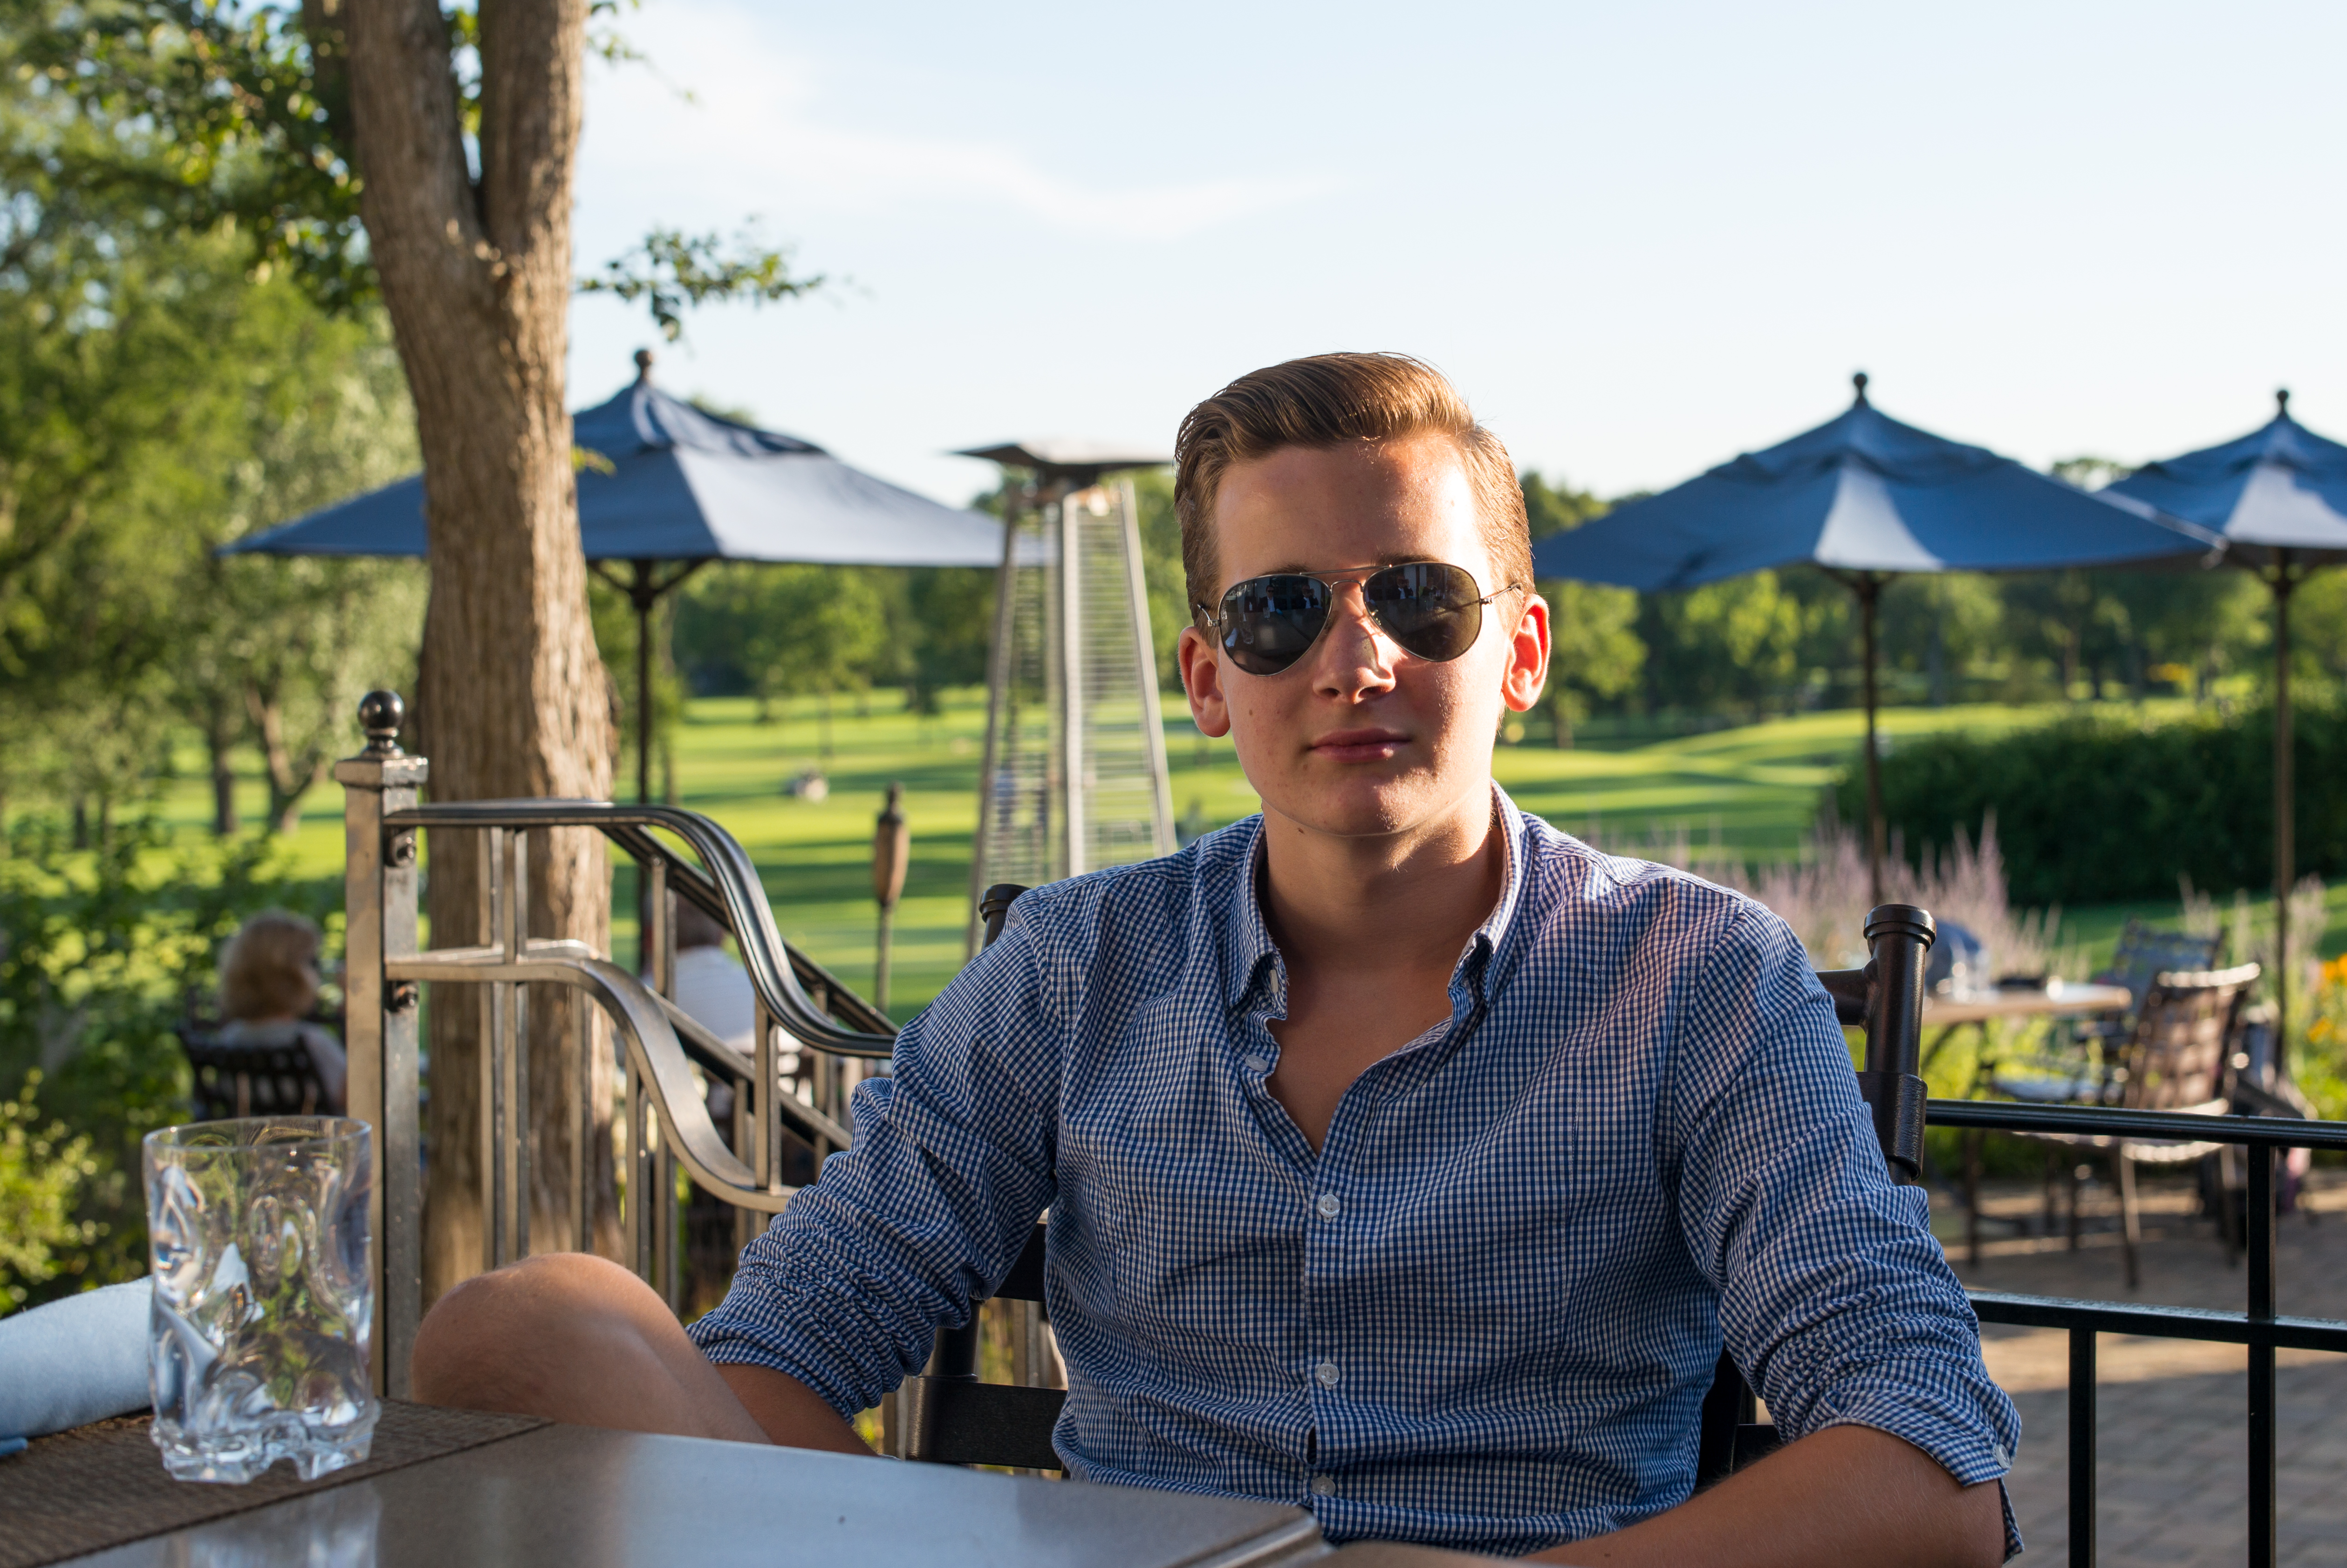
vacation, spring, picnic